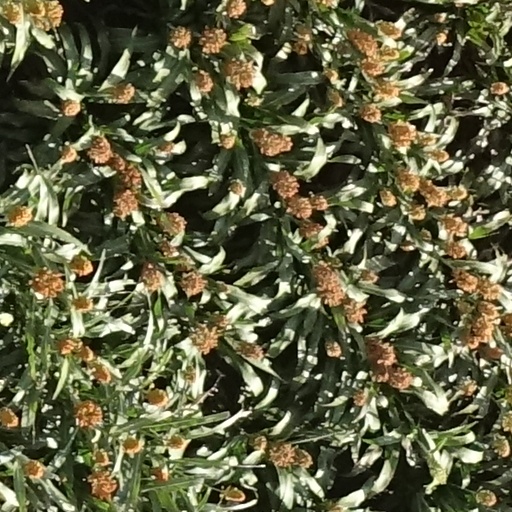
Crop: sorghum